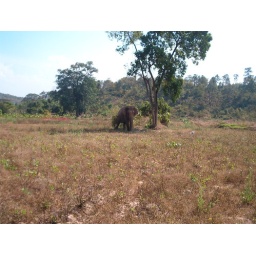
We were driving down the road and spotted this elephant in a field.